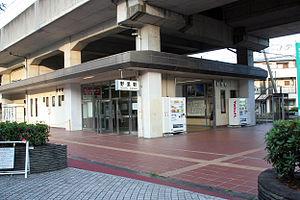
La gare de Nozato est une gare ferroviaire localisée dans la ville de Himeji, dans la préfecture de Hyōgo au Japon. La gare est exploitée par la compagnie JR West, sur la ligne Bantan.